Chanpurū
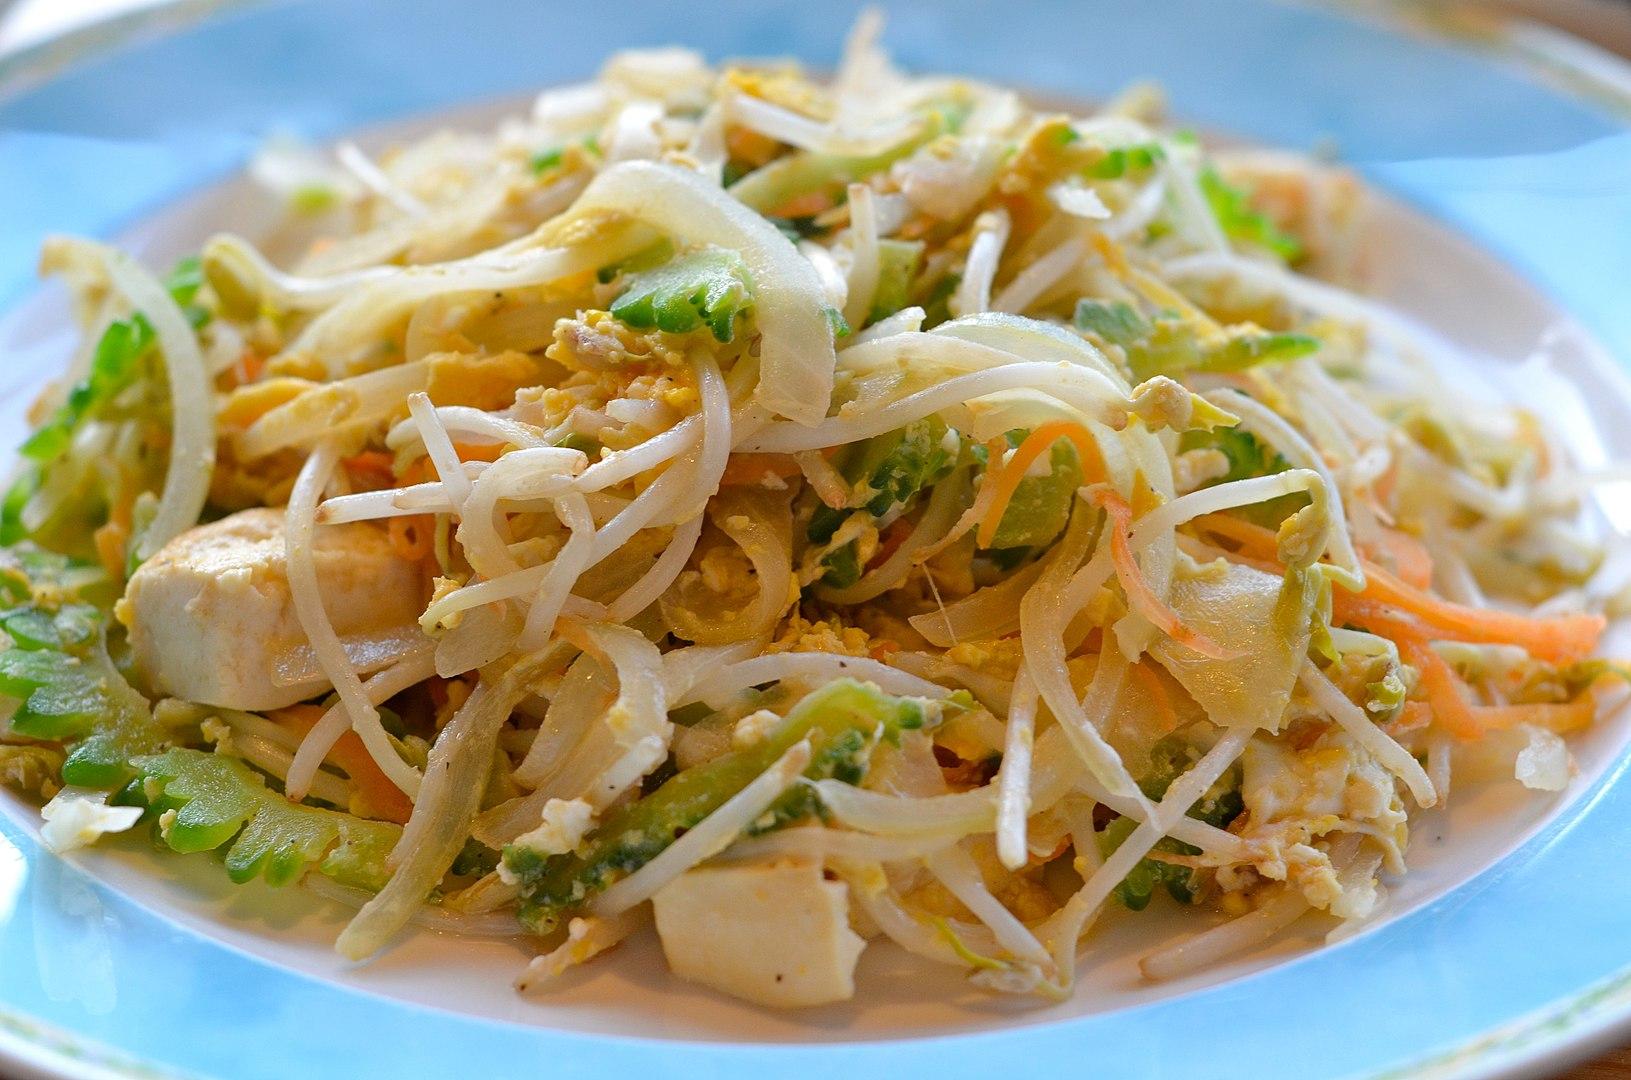
Also known as:
da - Danish: Champuruu
de - German: Champurū
es - Spanish: Chanpurū
fr - French: Chanpurū
id - Indonesian: Chanpurū
ja - Japanese: チャンプルー
jv - Javanese: Chanpurū
ko - Korean: 찬푸루
ms - Malay: Chanpurū
pt - Portuguese: Chanpurū
ru - Russian: Тямпуру
th - Thai: จัมปูรู
tr - Turkish: Chanpurū
uk - Ukrainian: Чанпуру
vi - Vietnamese: Chanpurū
zh - Chinese: 冲绳杂炒
Category: stir fry (stir fry)
Cuisine: Japanese
Associated cuisines: Japanese
Area: Okinawa
Countries: Japan
Region: Eastern Asia, , , ,
The dish consists of tofu combined with some kind of vegetable, meat, or fish.